Lazy Bill Lucas

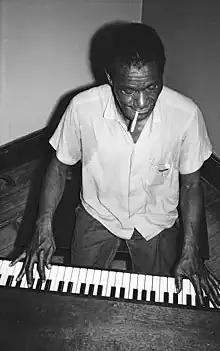
Lazy Bill Lucas, Minneapolis, 1969.

Lazy Bill Lucas (May 29, 1918 – December 11, 1982) was an American blues musician who was part of the birth of the Chicago blues scene in the 1940s, 1950s and early 1960s. He then took his talents to Minneapolis, Minnesota, becoming an important part of that city's blues history until his death.